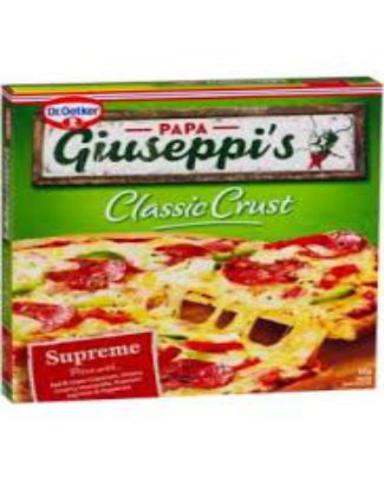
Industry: Food